Strom Thurmond

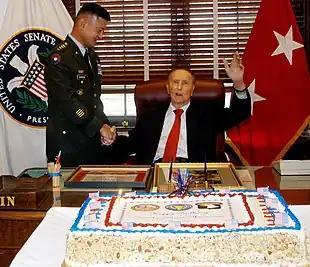
Army Chief of Staff Eric Shinseki meeting withSenator Thurmond on his 100th birthday.

On September 16, 1964, Thurmond confirmed he was leaving the Democratic Party to work on the presidential campaign of Barry Goldwater, charging the Democrats with having "abandoned the people" and having repudiated the U.S. Constitution. During the campaign, Thurmond told reporters that he believed Barry Goldwater could carry South Carolina and other southern states. Though Goldwater lost in a landslide, he won South Carolina with 59% of the vote compared to President Johnson's 41%. Senate Republicans were lukewarm to Thurmond due to their "super minority" of only 32 seats in the Senate prior to Thurmond's switch, and voted for committee assignments granting Thurmond the ability "to keep at least some of the seniority power he had gained as a Democrat." Following the election, Johnson continued to push through Civil Rights legislation, most notably the Voting Rights Act in 1965, which committed the federal government to enforce voting rights of citizens by the supervision of elections in states with noted record of voter suppression and disenfranchisement. Thurmond explained his opposition to the Voting Rights Act as being opposed to its authorization of the federal government to determine the processes behind how statewide elections are conducted and insisted he was not against black voter turnout. During floor debate on the bill, Thurmond espoused that the VRA would lead to "despotism and tyranny." With the Voting Rights Act passing into law by a slightly larger margin than the Civil Rights Act, Thurmond's opposition to civil rights had proven as ineffective as a Republican as it had been as a Democrat.